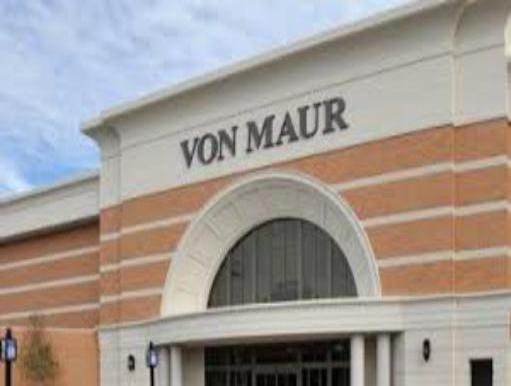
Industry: Others